Inca Empire

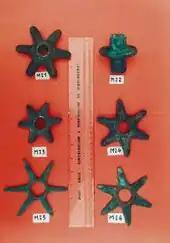
Copper heads for maces

In pre-Hispanic Andes, camelids played a crucial role in the economy. The domesticated species, llama and alpaca, were raised in large herds and used for various purposes within the Inca production system. Additionally, two wild camelid species, vicuña and guanaco, were also utilized. Vicuñas were hunted through collective drives (chacos), sheared with tools like stones, knives, and metal axes, and then released to maintain their population. Guanacos were hunted for their highly valued meat. Chronicles indicate that all camelid meat was consumed, but due to restrictions on slaughter, its consumption was likely considered a luxury. Fresh meat was probably accessible mainly to the military or during ceremonial occasions involving widespread distribution of sacrificed animals. During the colonial period, pastures diminished or degraded due to the massive presence of introduced Spanish animals and their feeding habits, significantly altering the Andean environment.